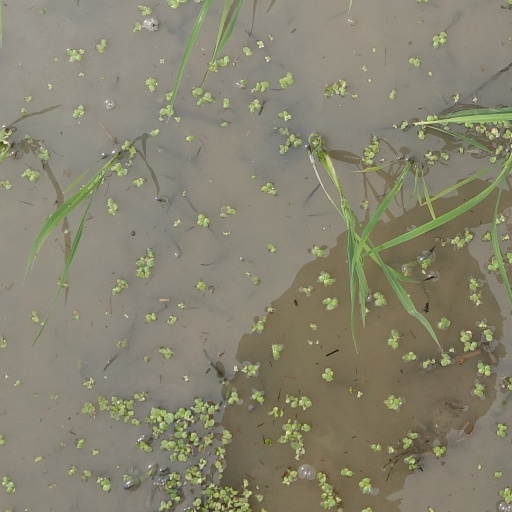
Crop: rice